Victor Theodor Engwall

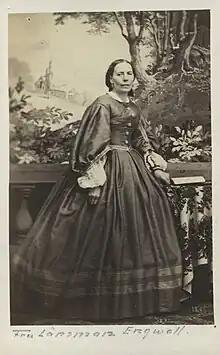
Christina Euphrosyne Engwall (1826 - 1905), by von oleschewsky, A.

In 1854, Victor Engwall married Christina Euphrosyne Norberg. Christina was the daughter of , a coachman, and his wife .